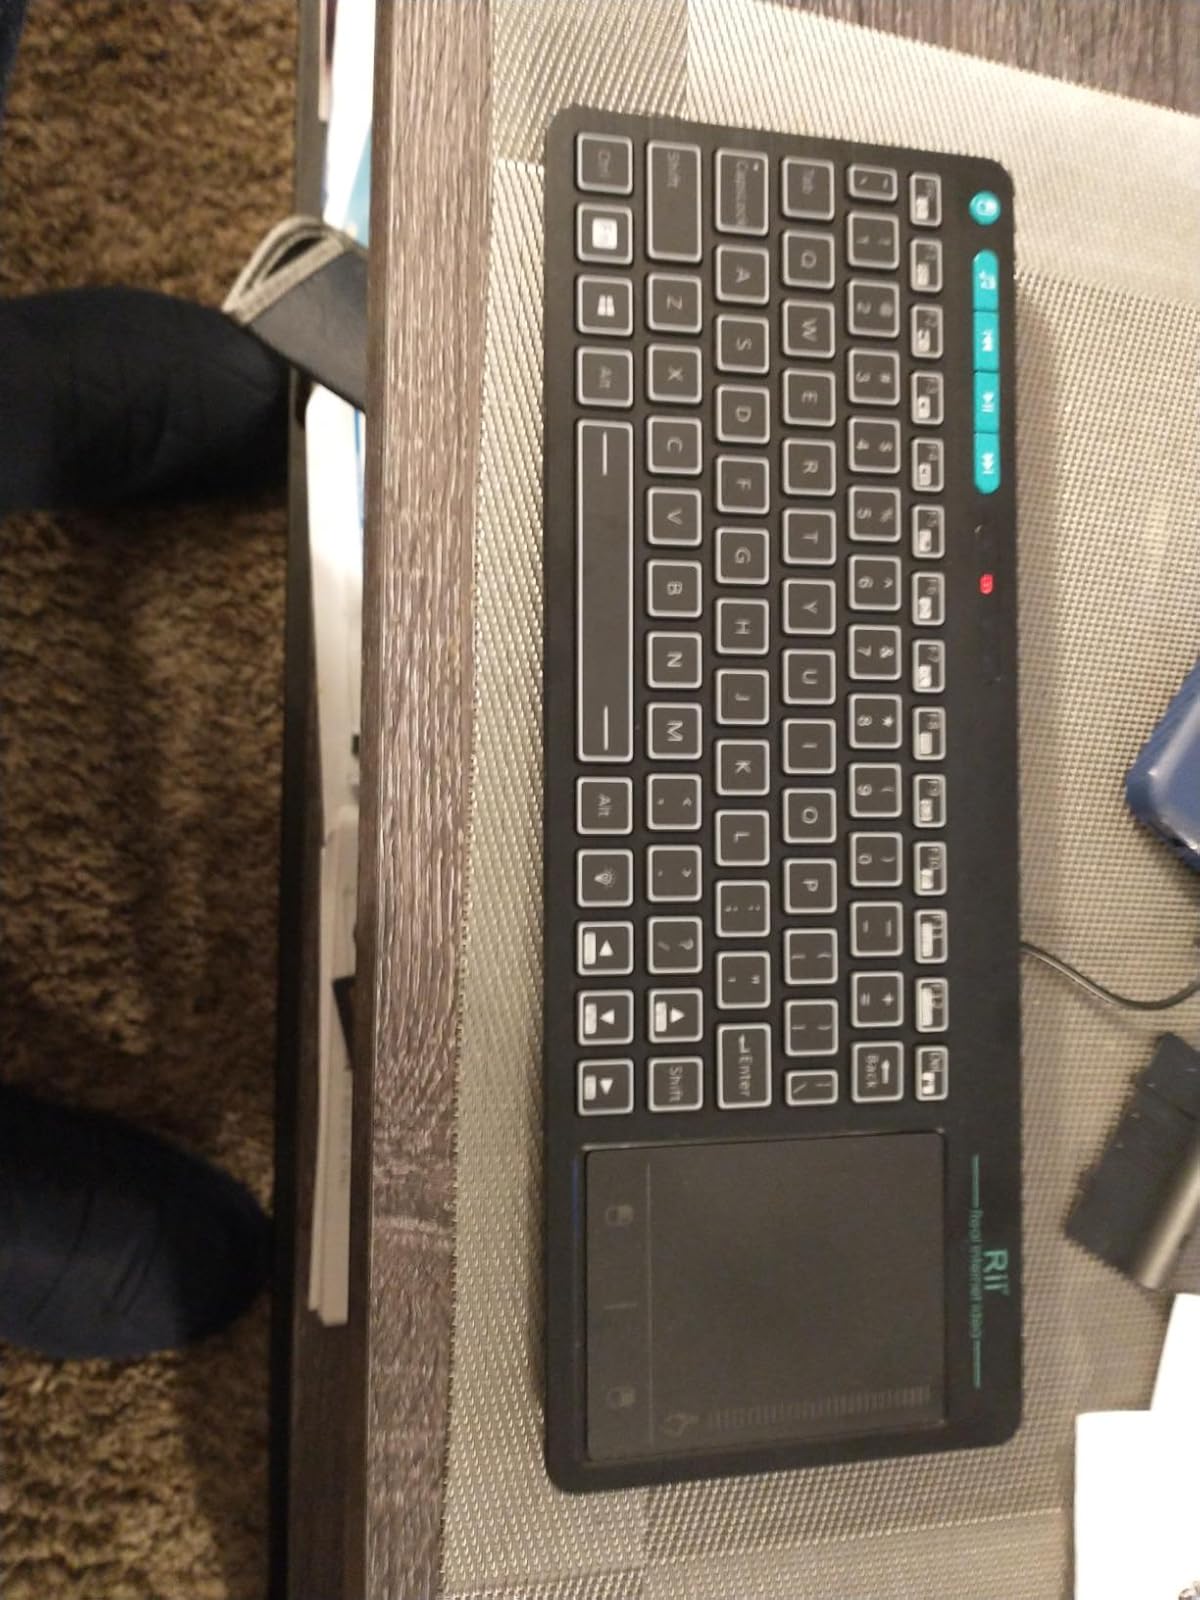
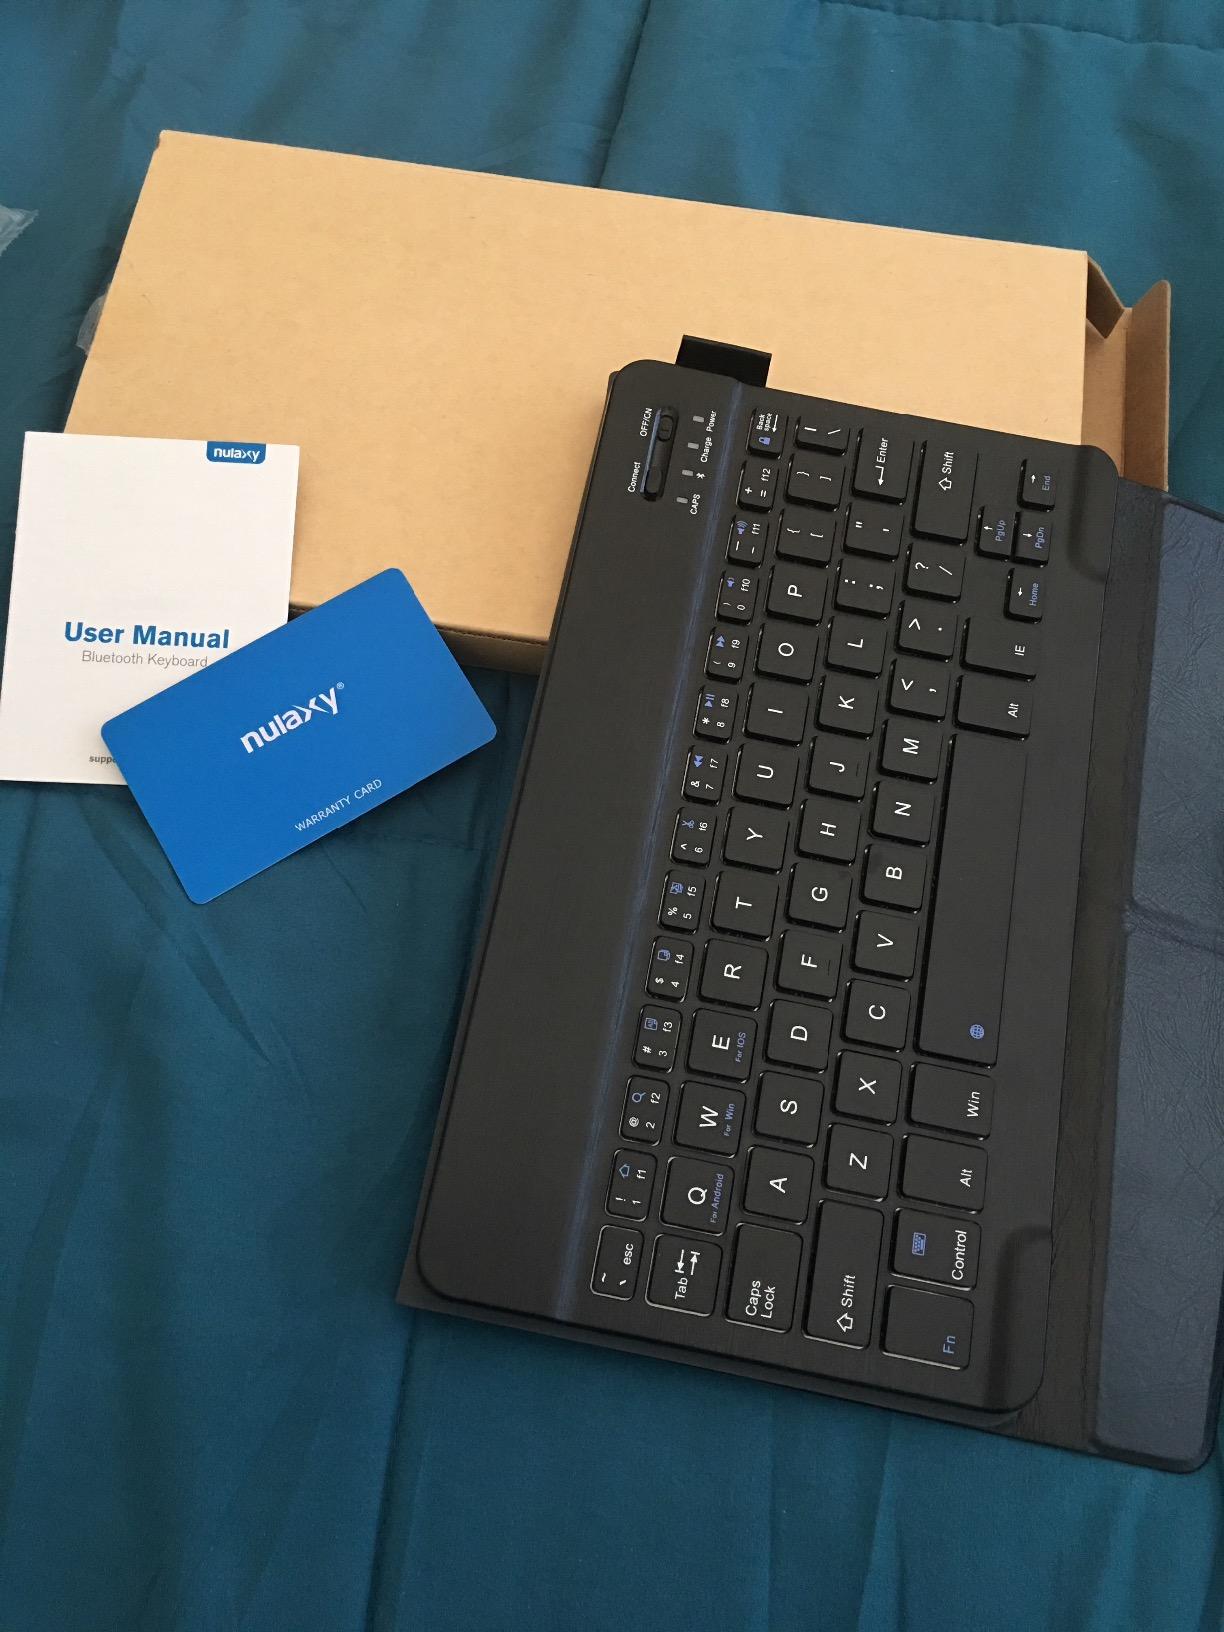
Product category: keyboard
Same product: no